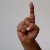
The image shows a hand gesture representing the letter 'D' in Indian Sign Language.